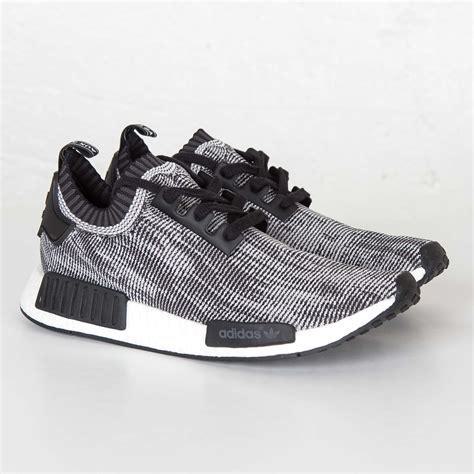
Brand: Adidas
Model: NMD